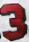
Number: 3